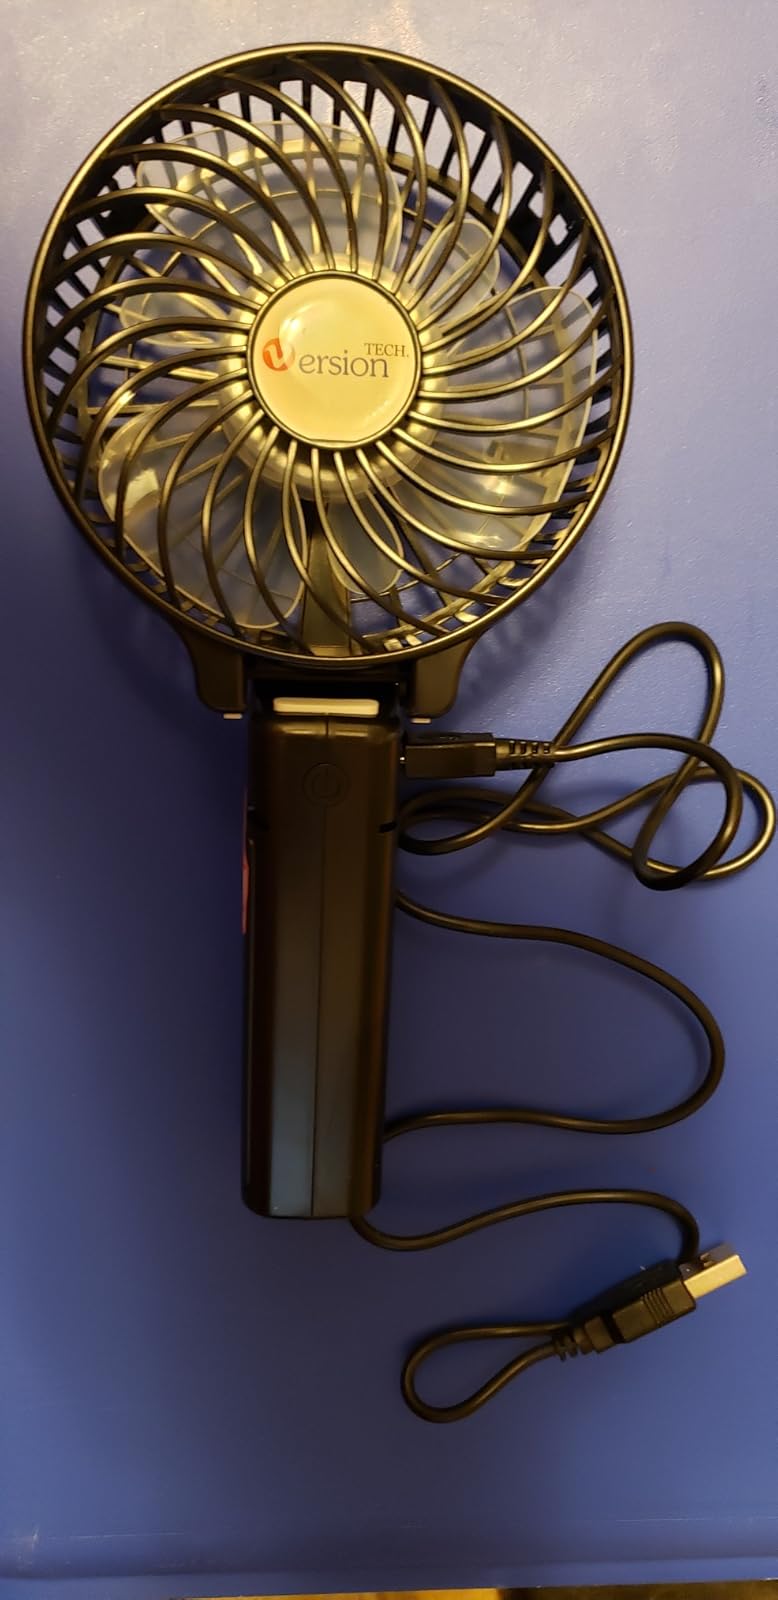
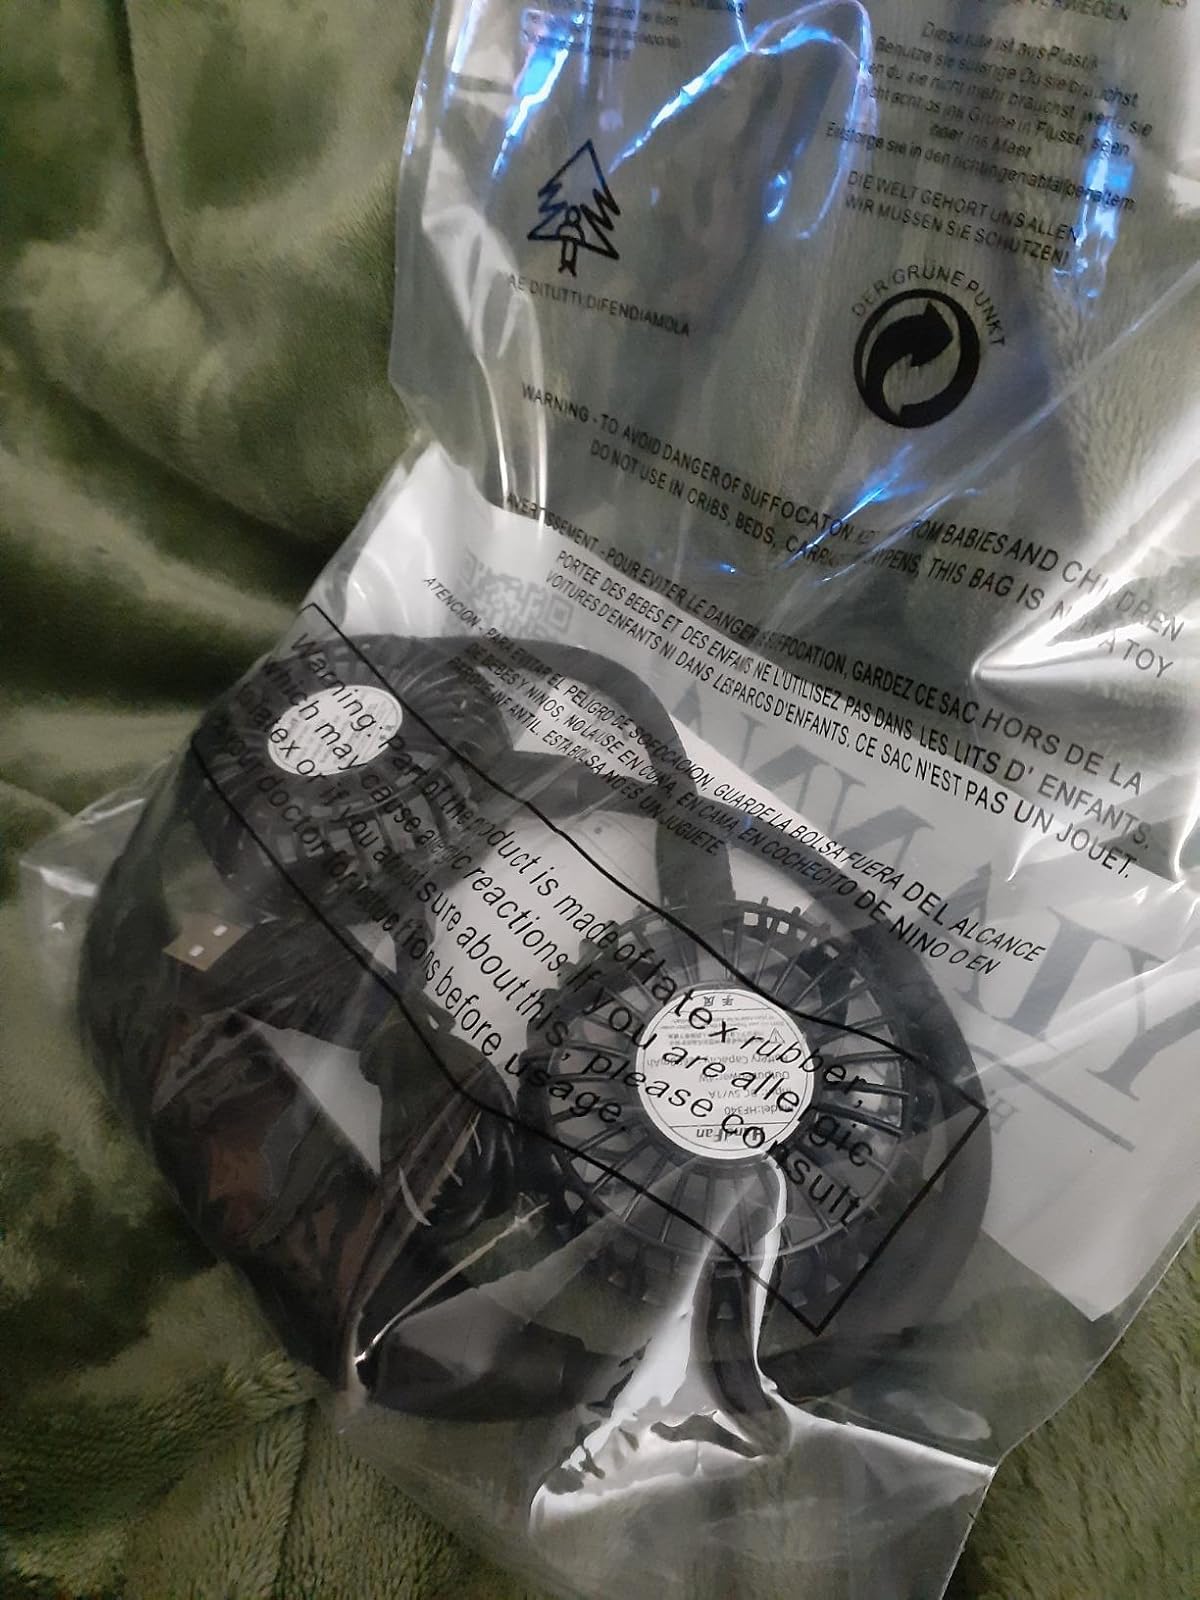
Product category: fan
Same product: no